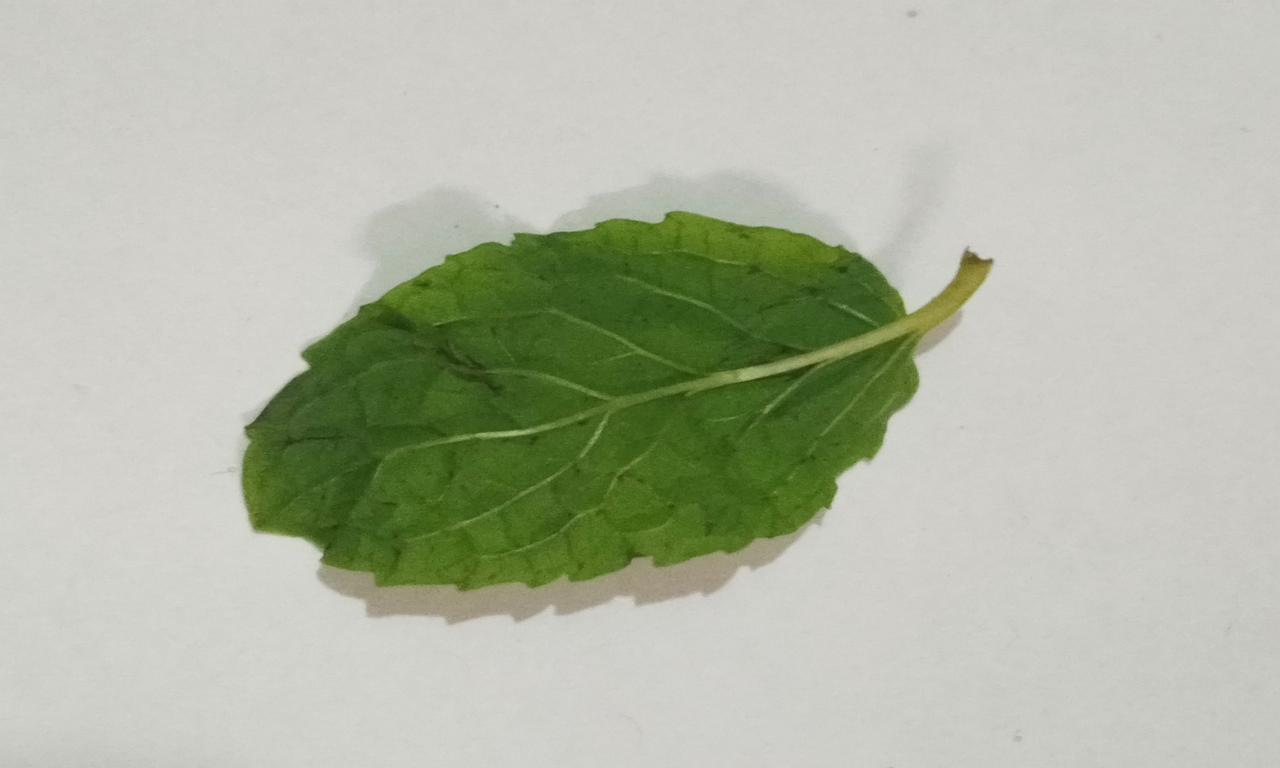
Label: Fresh